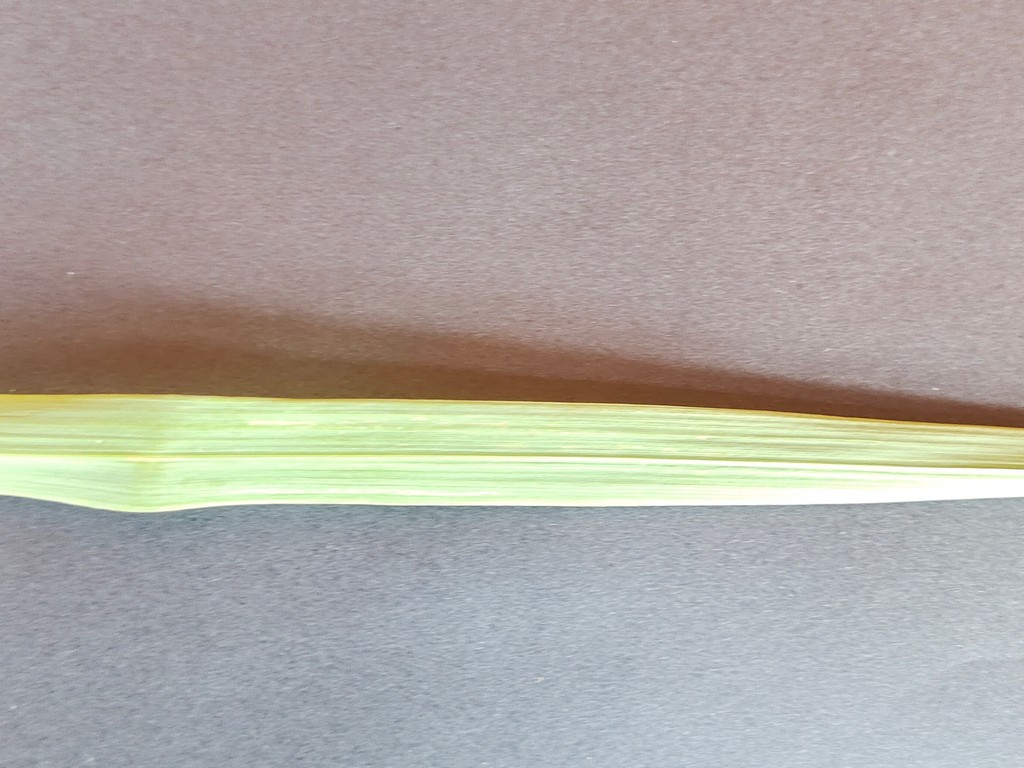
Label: Healthy